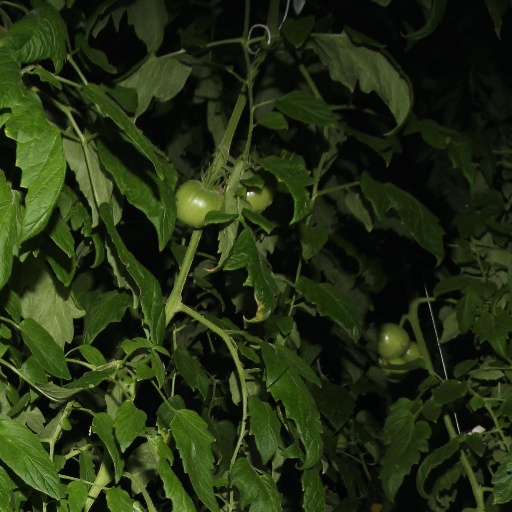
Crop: tomato